Chatham Islands

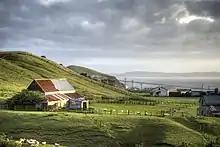
An agricultural scene at Waitangi

The name "Chatham Islands" comes from the name for the main island, which itself gets its name from John Pitt, 2nd Earl of Chatham, who was the First Lord of the Admiralty in 1791, when reached the island. The ship, whose captain was William R. Broughton, was part of the Vancouver Expedition. The crew landed on the island on 29 November 1791 and claimed possession for Great Britain. Following a misunderstanding, Broughton's men shot and killed a Moriori resident of Kaingaroa, named Torotoro (or Tamakororo). Chatham Islands date their anniversary on 29 November, and observe it on the nearest Monday to 30 November.